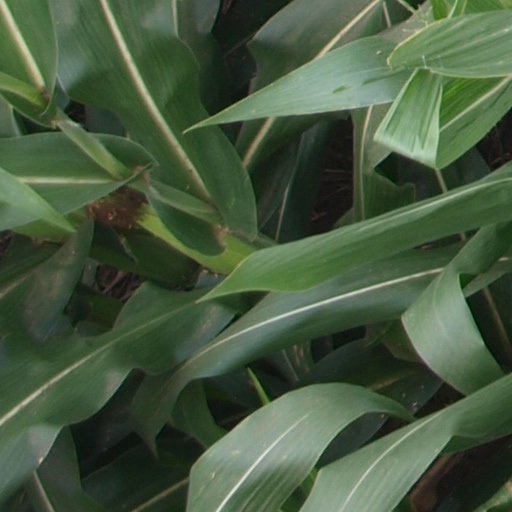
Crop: maize; corn